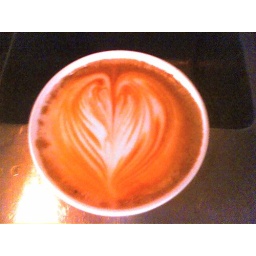
heart in a paper cup